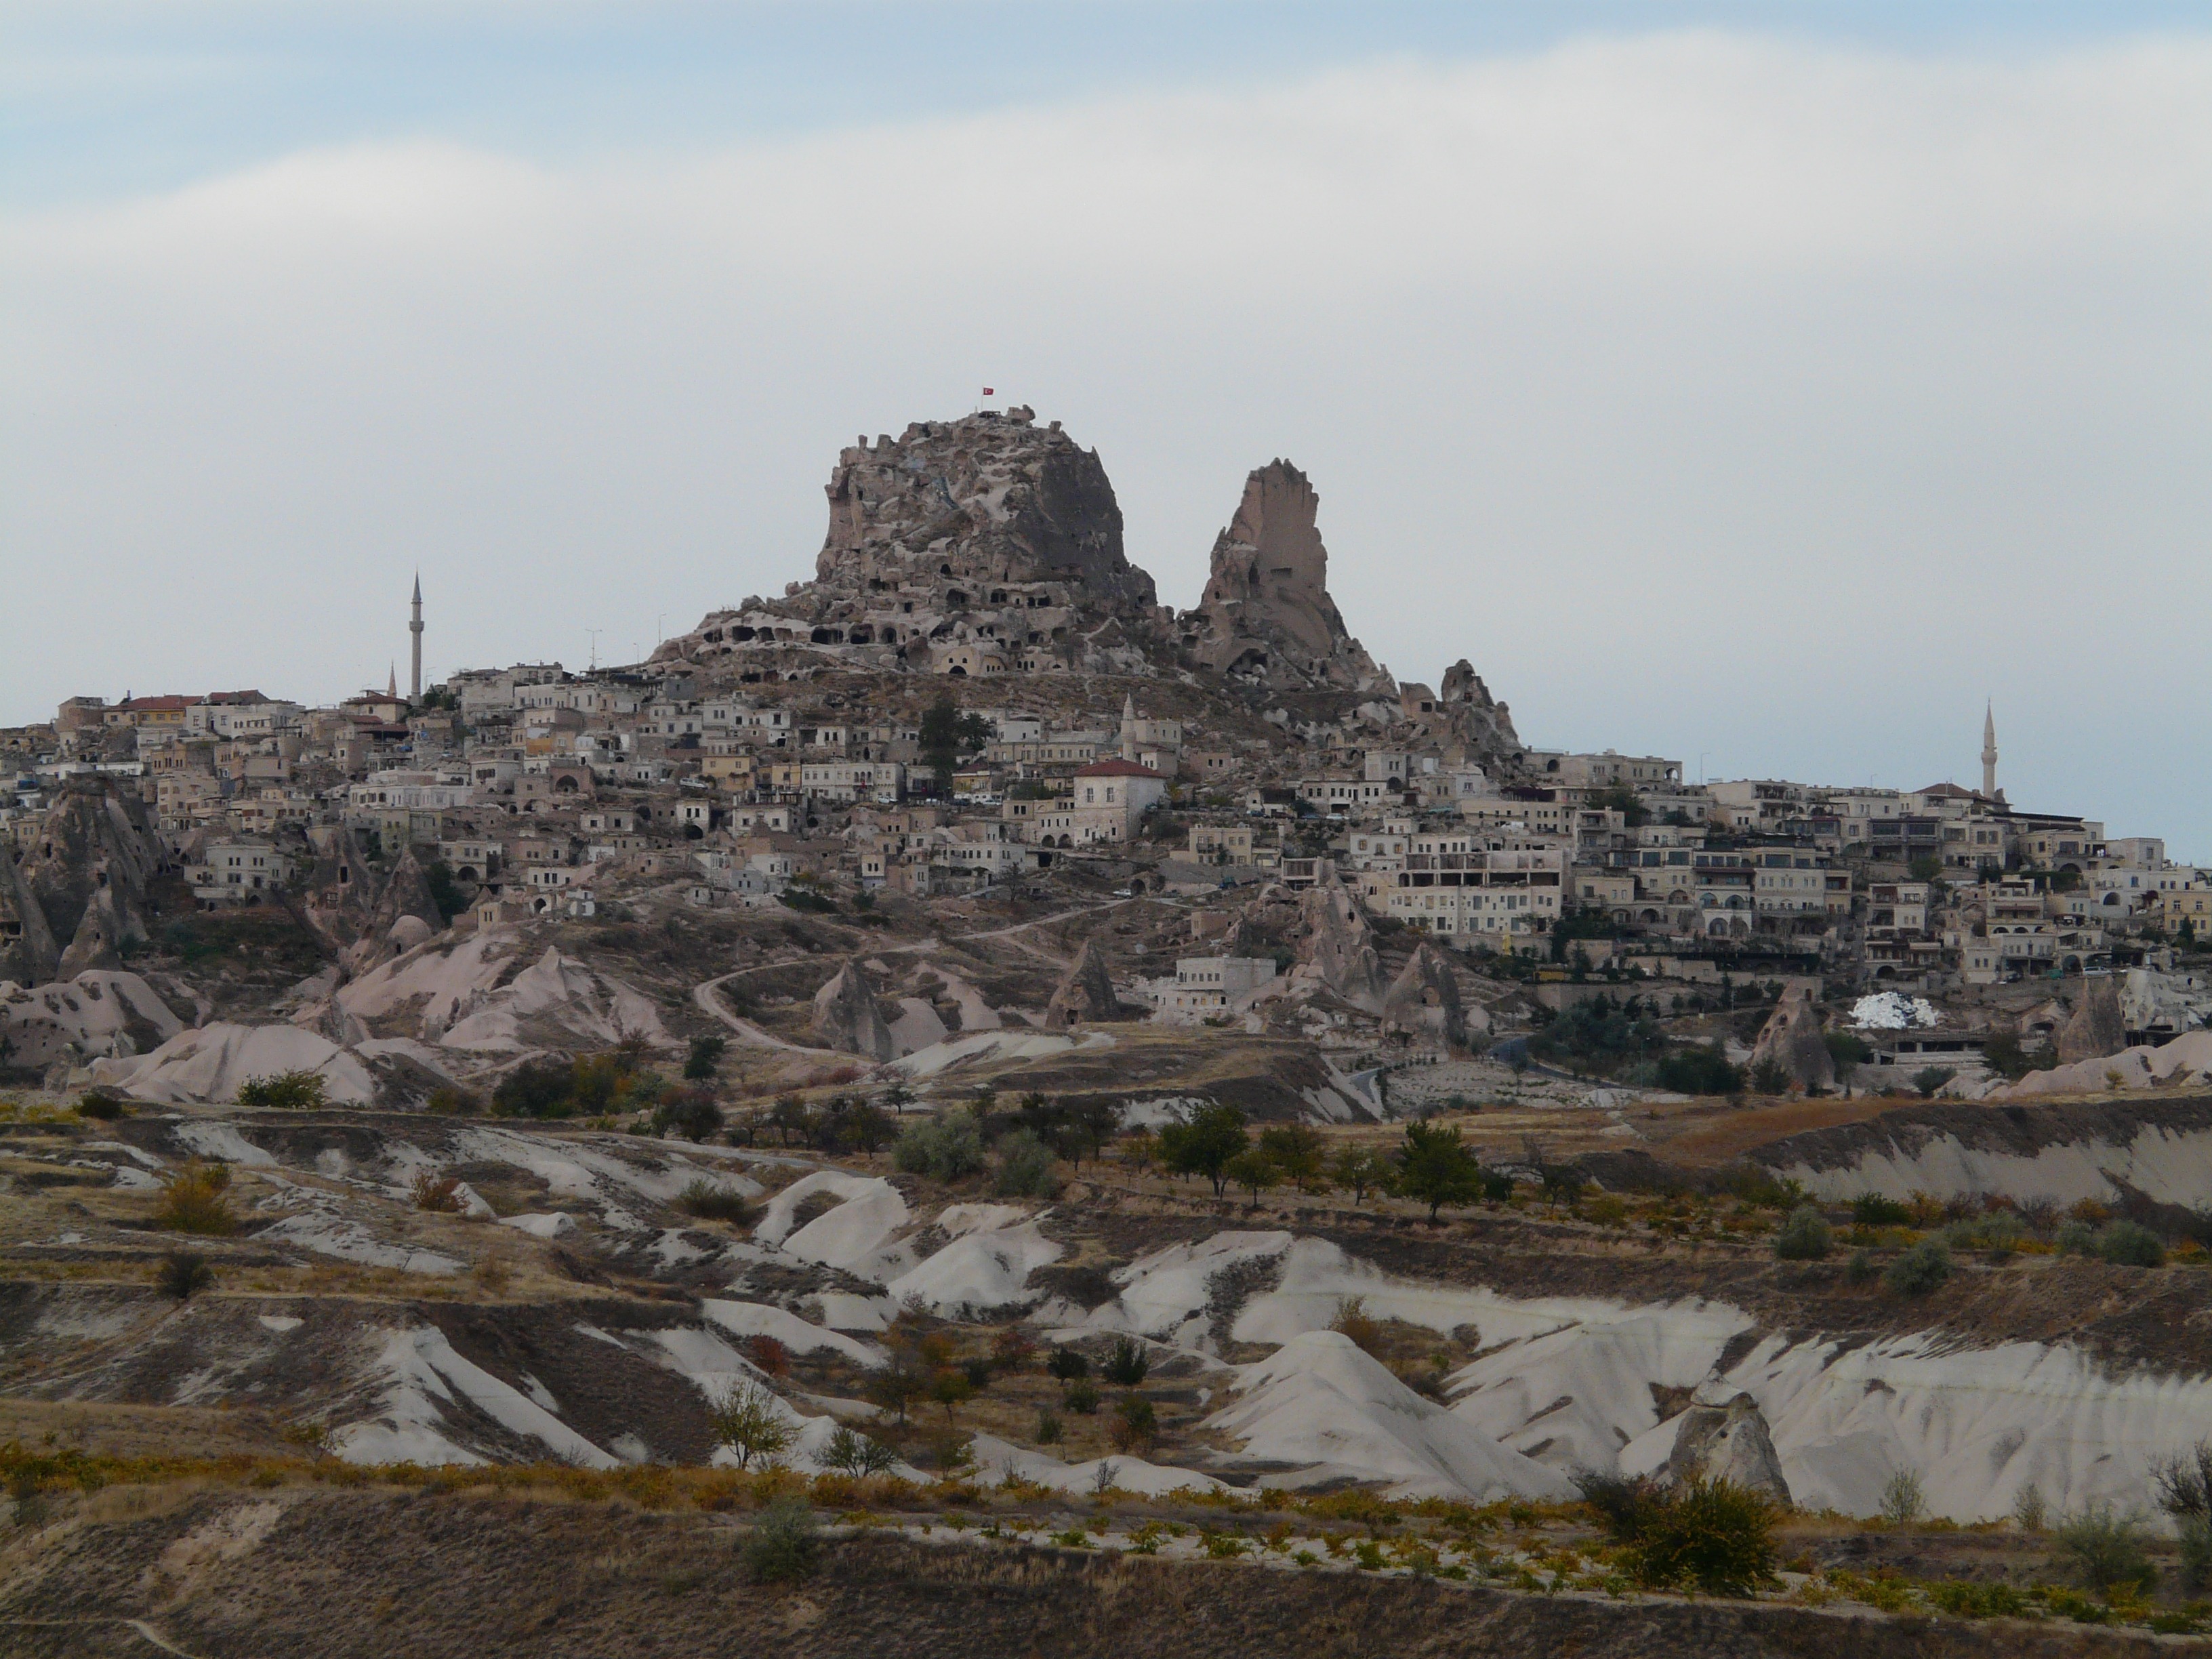
sea, coast, rock, mountain, city, home, monument, cliff, live, castle, terrain, place, geology, temple, ruins, badlands, turkey, plateau, tufa, minarets, cappadocia, archaeological site, ancient history, uchisar, castle rock, nev ehir province